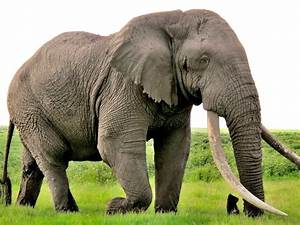
Label: elefante